Shima, Mie (town)

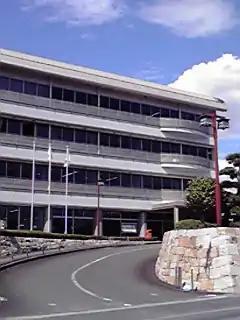
Shima town hall

As of 2003, the town had an estimated population of 14,075 and a density of 827.45 persons per km. The total area was 17.01 km.